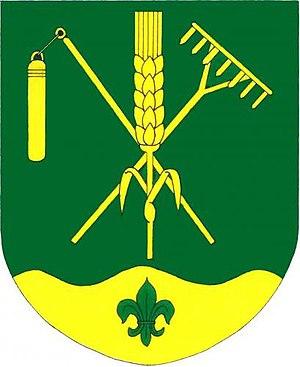
Chlumany est une commune du district de Prachatice, dans la région de Bohême-du-Sud, en République tchèque. Sa population s'élevait à 343 habitants en 2018.